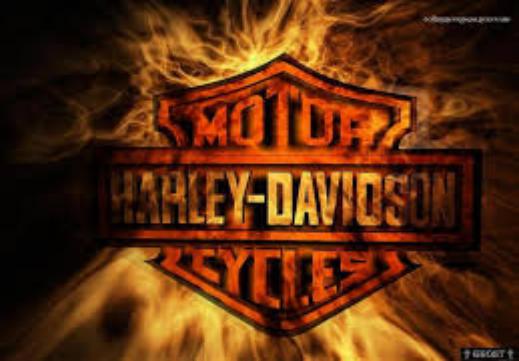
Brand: Harley-Davidson
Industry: Leisure